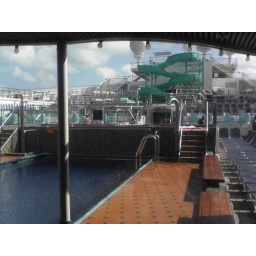
holy shit. there are fucking fountains in the pool. red team parties on a newer boat next time!